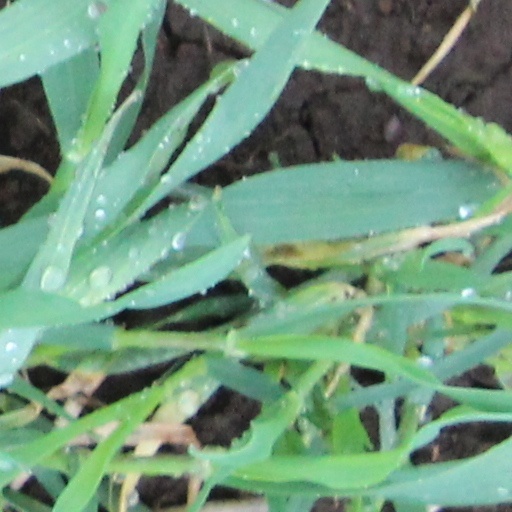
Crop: wheat